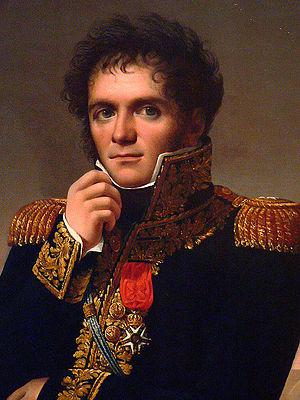
La bataille de Maida, également appelée bataille de Sainte-Euphémie, se déroule le 4 juillet 1806 près de Maida, en Calabre, et oppose la division française du général Jean-Louis-Ébénézer Reynier à un corps expéditionnaire britannique sous les ordres du général John Stuart. L'affrontement se solde par une victoire britannique. Au début de l'année 1806, les armées françaises s'enfoncent en Italie et, occupant le royaume de Naples, forcent la famille royale à fuir en Sicile. La population calabraise se soulève alors contre les envahisseurs et mène une véritable guérilla contre les troupes françaises. Les insurgés bénéficient en outre du soutien d'un corps expéditionnaire britannique commandé par le général Stuart, qui débarque le 30 juin dans le golfe de Sainte-Euphémie.